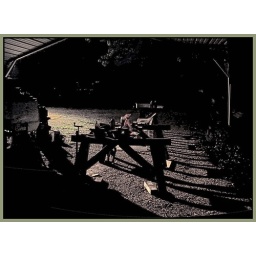
Night Shot ran through Calico to make a panorama. Tools sitting in a car port on a saw horse table.